The Song of Scorpions

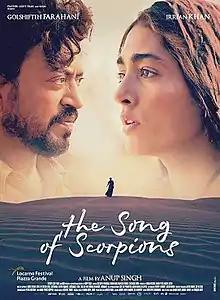

The Song of Scorpions is a 2017 Swiss-French-Singaporean Rajasthani language drama film written and directed by Anup Singh. Produced by Feather Light Films and KNM, the films stars Golshifteh Farahani as a tribal woman learning the ancient art of healing and Irrfan Khan as a camel trader in his only Rajasthani film role.